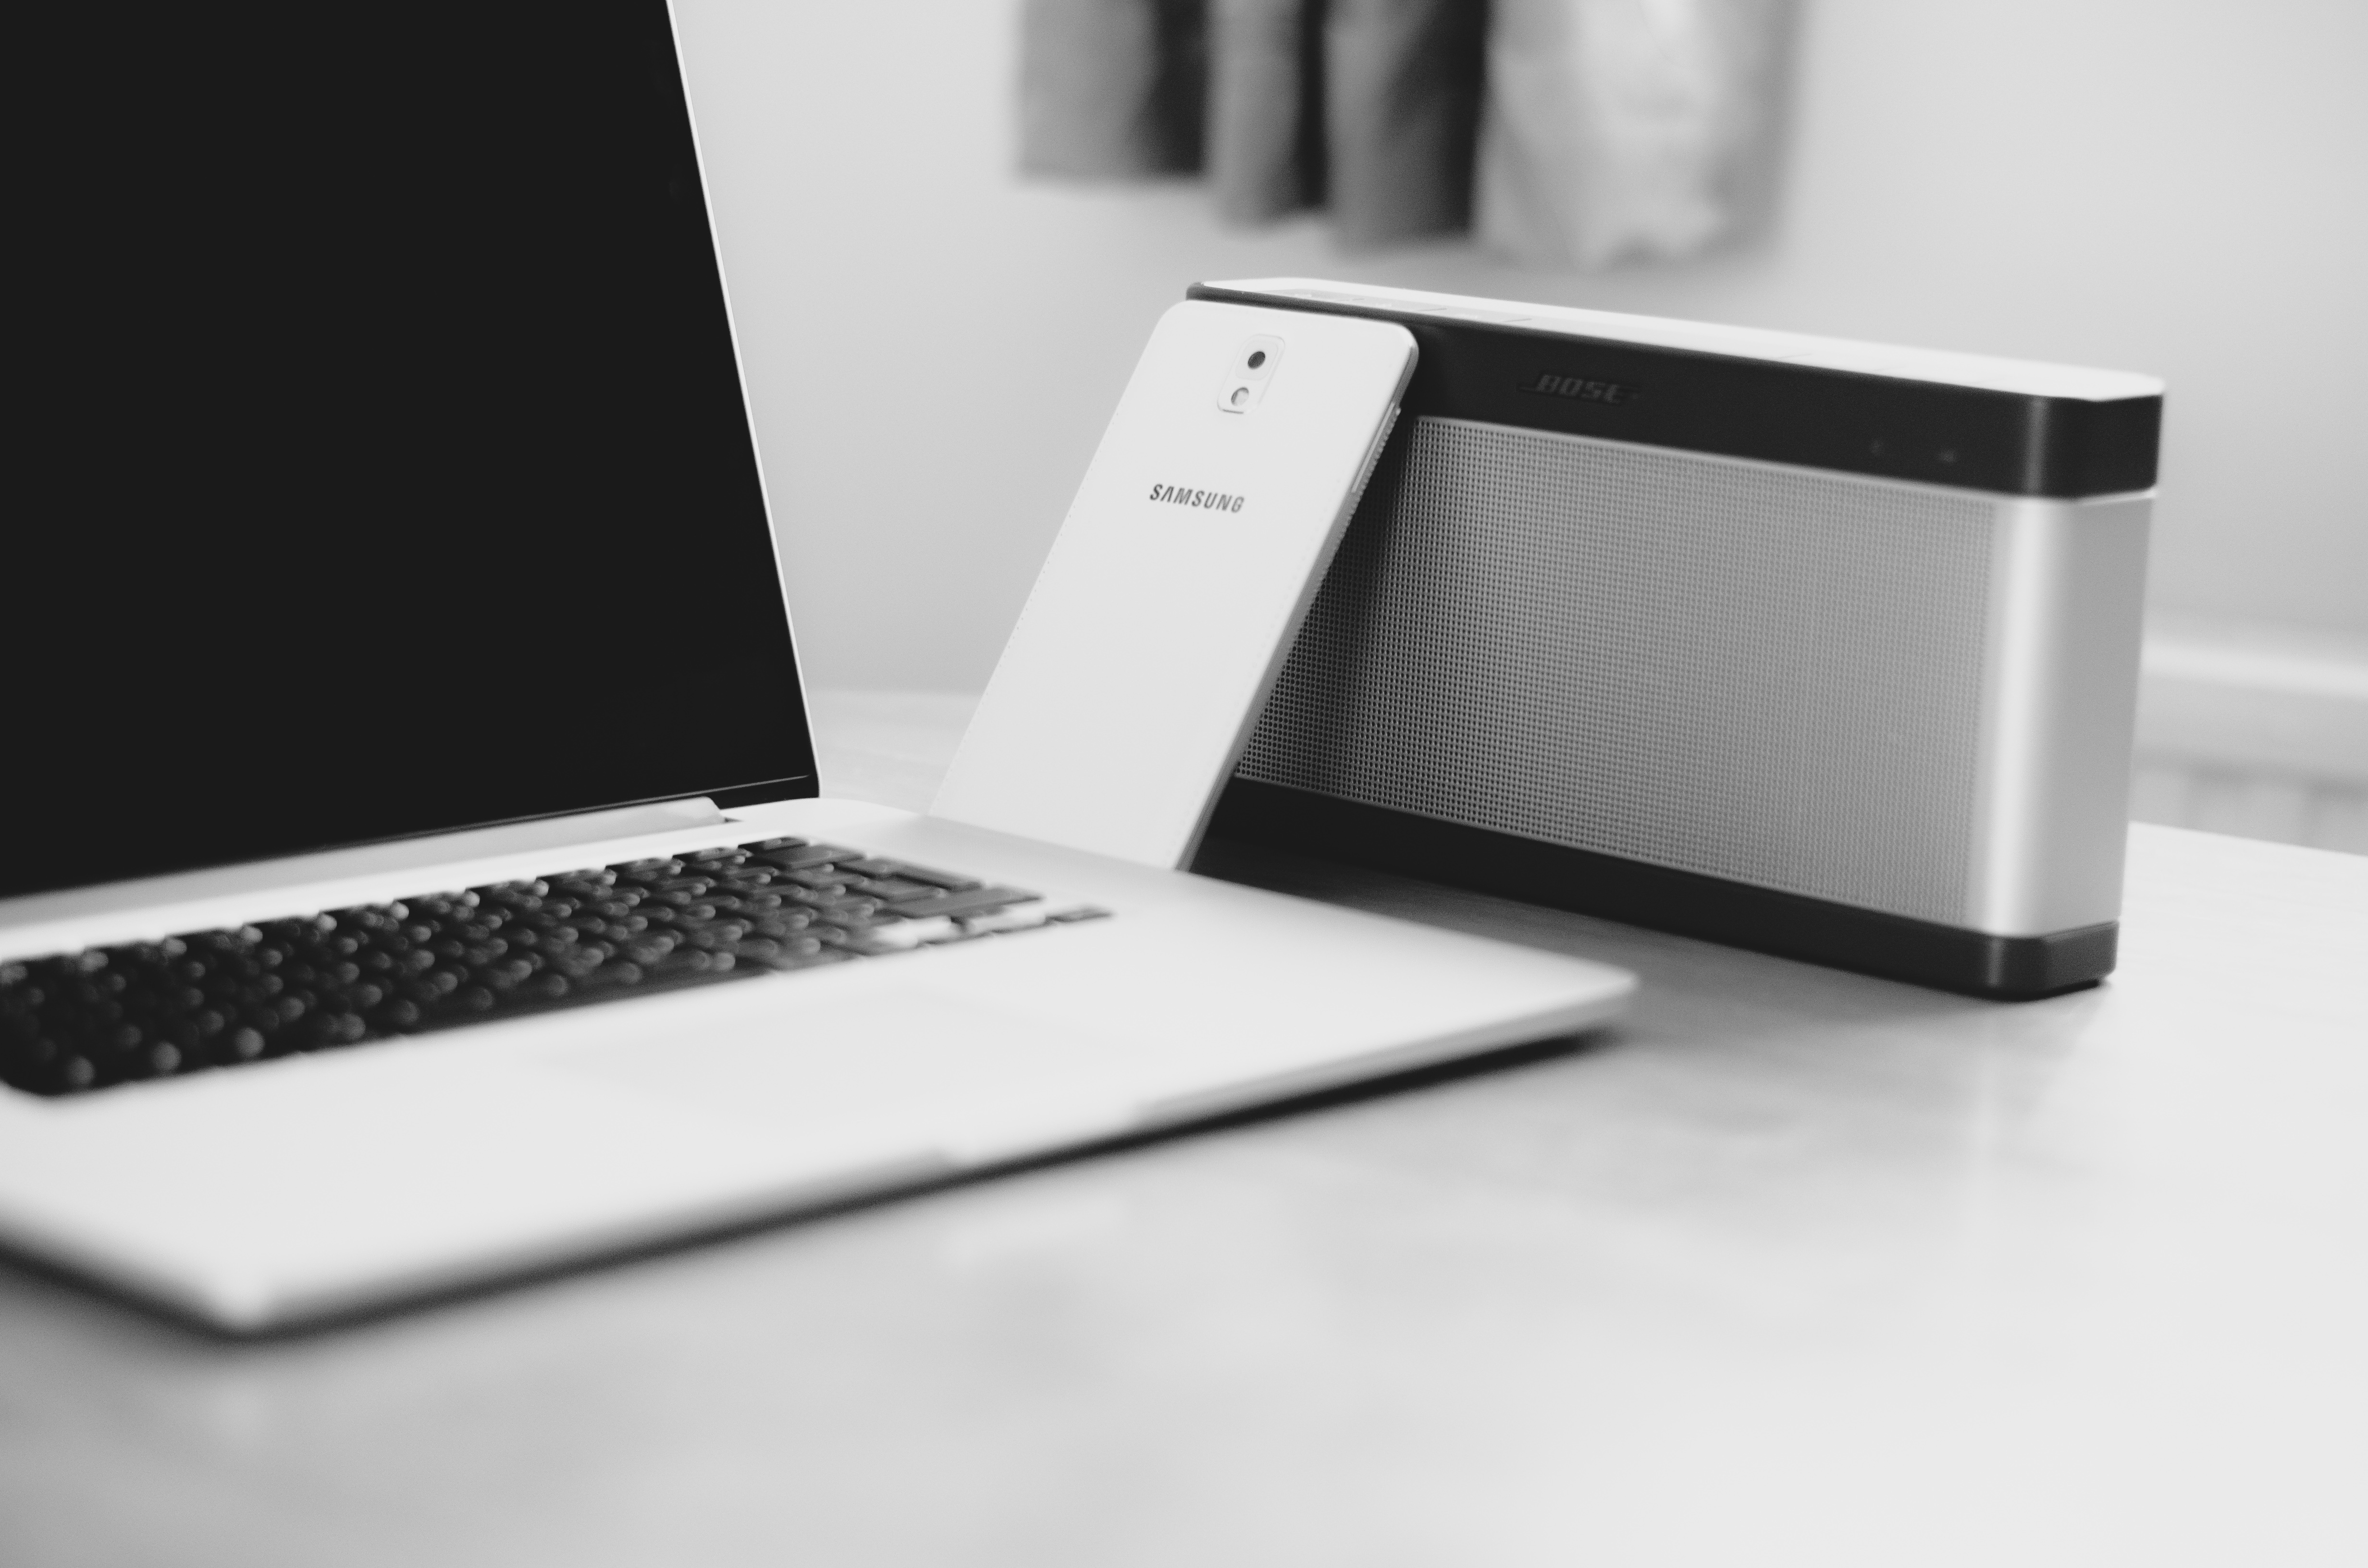
laptop, desk, computer, smartphone, macbook, mobile, dock, black and white, technology, office, brand, document, devices, multimedia, desktop computer, netbook, personal computer, electronic device, computer hardware